Plastic Anniversary

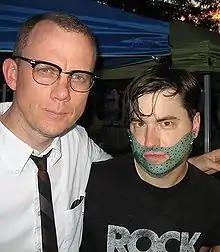
M. C. Schmidt and Drew Daniel of Matmos, pictured in 2006

All of the album's sounds originate from plastic objects. Matmos intended the album to explore our relationship to plastic and how its qualities of "durability, portability, and longevity" are both useful for humans and harmful to the environment. The album also celebrates the couple's 25th anniversary. It was released through Thrill Jockey on March 15, 2019. The label offered a pink and green recycled vinyl edition available exclusively through mail order. A deluxe box set, signed by the artists, contains a limited edition color vinyl release of the record, a bonus track, a t-shirt, and an unplayable/sculptural record made with plastic bottles (with a display stand). Proceeds from the box set go to The Ocean Cleanup, a Dutch engineering nonprofit that develops technology to remove ocean plastic pollution.